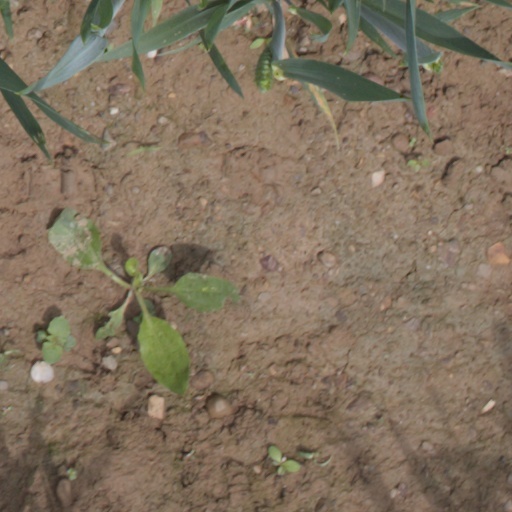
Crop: wheat